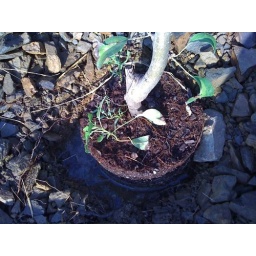
Planting in plastic bags